Allomyces

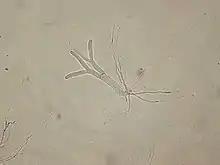
Germling of "Allomyces" strain WJD103 on nutrient agar. Note the trunk-like basal cell separated from the dichotomously branched branches that will give rise to the reproductive organs.

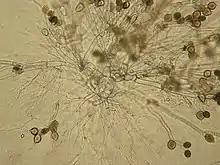
Zoomed out view of a mature thallus of "Allomyces" strain WJD103. Note the orange-brown zoosporangia and resting sporangia at the terminals of the branches.

There are three distinct life cycles in "Allomyces", and some authors delineate the subgenera "Euallomyces", "Cystogenes", and "Brachyallomyces" based on the life cycles while others do not. Euallomyces and Brachyallomyces are known to be classified as polyphyletic, but Cystogenes is monophyletic.